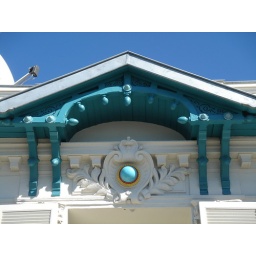
blue roof in Nice